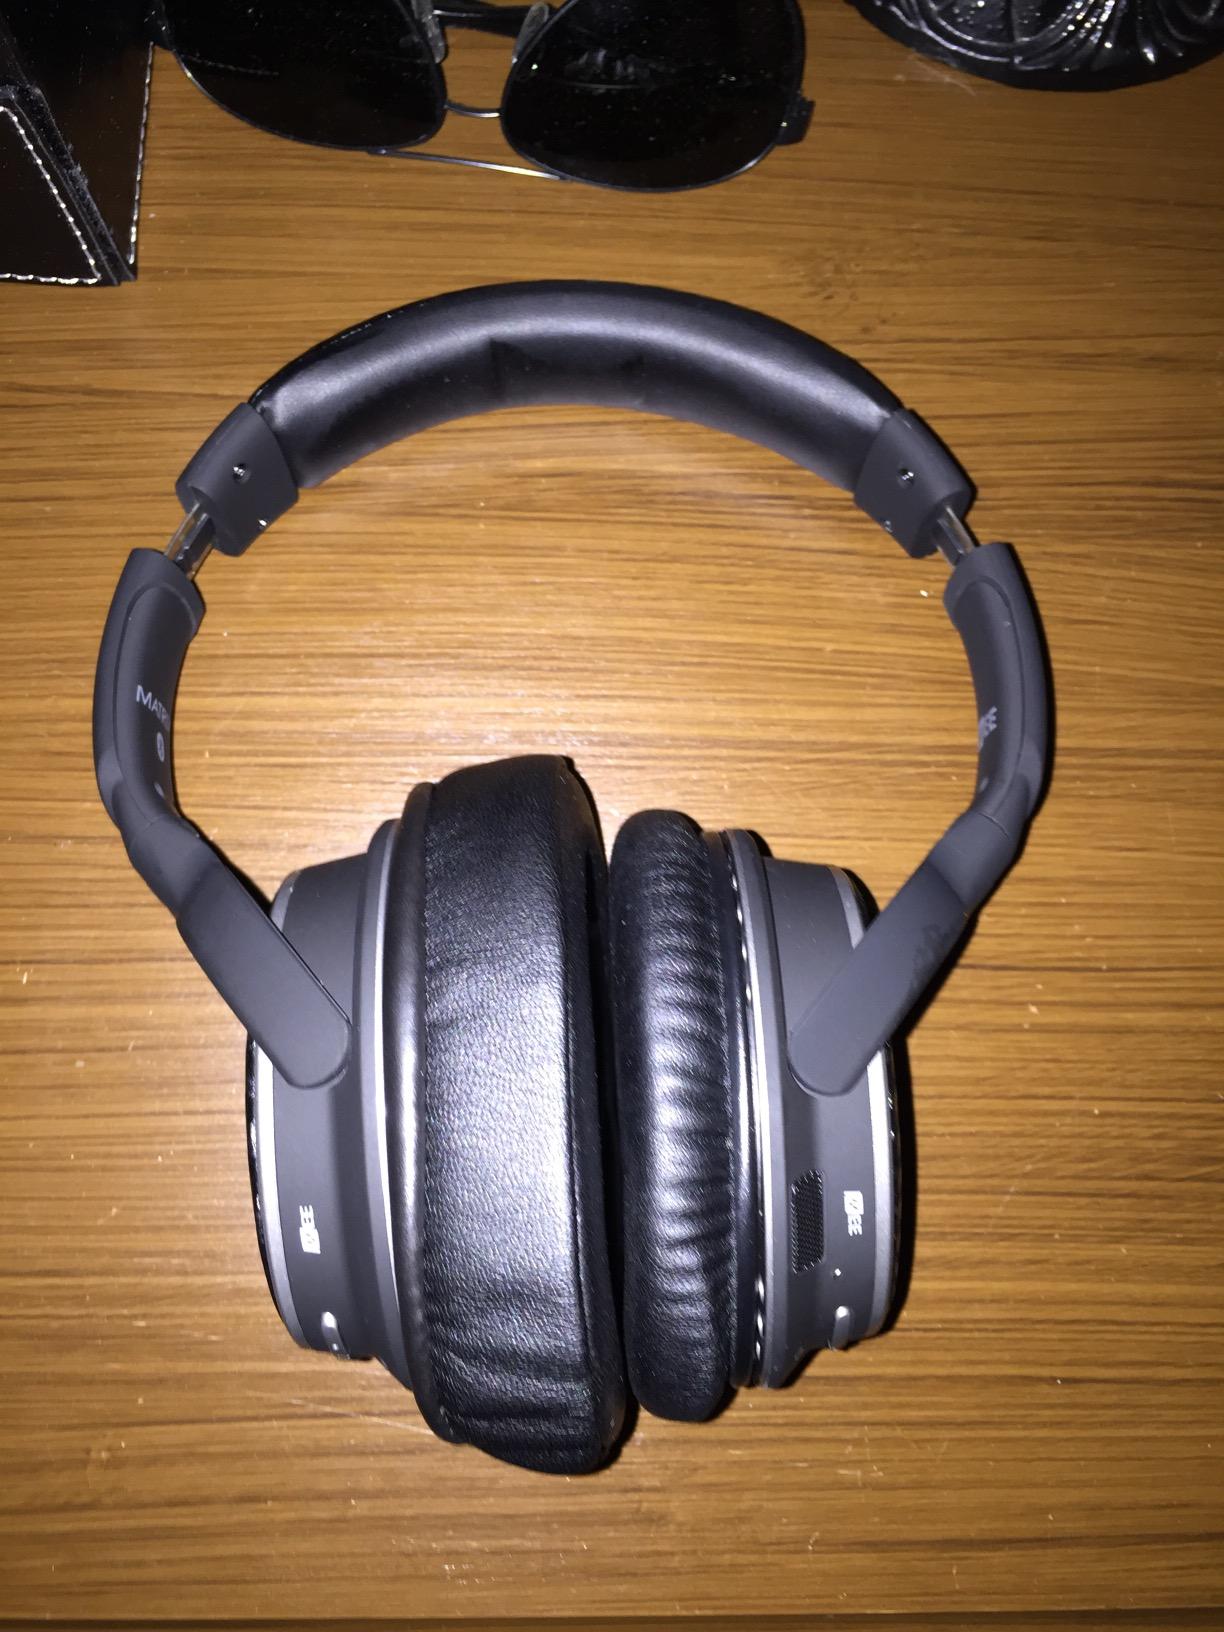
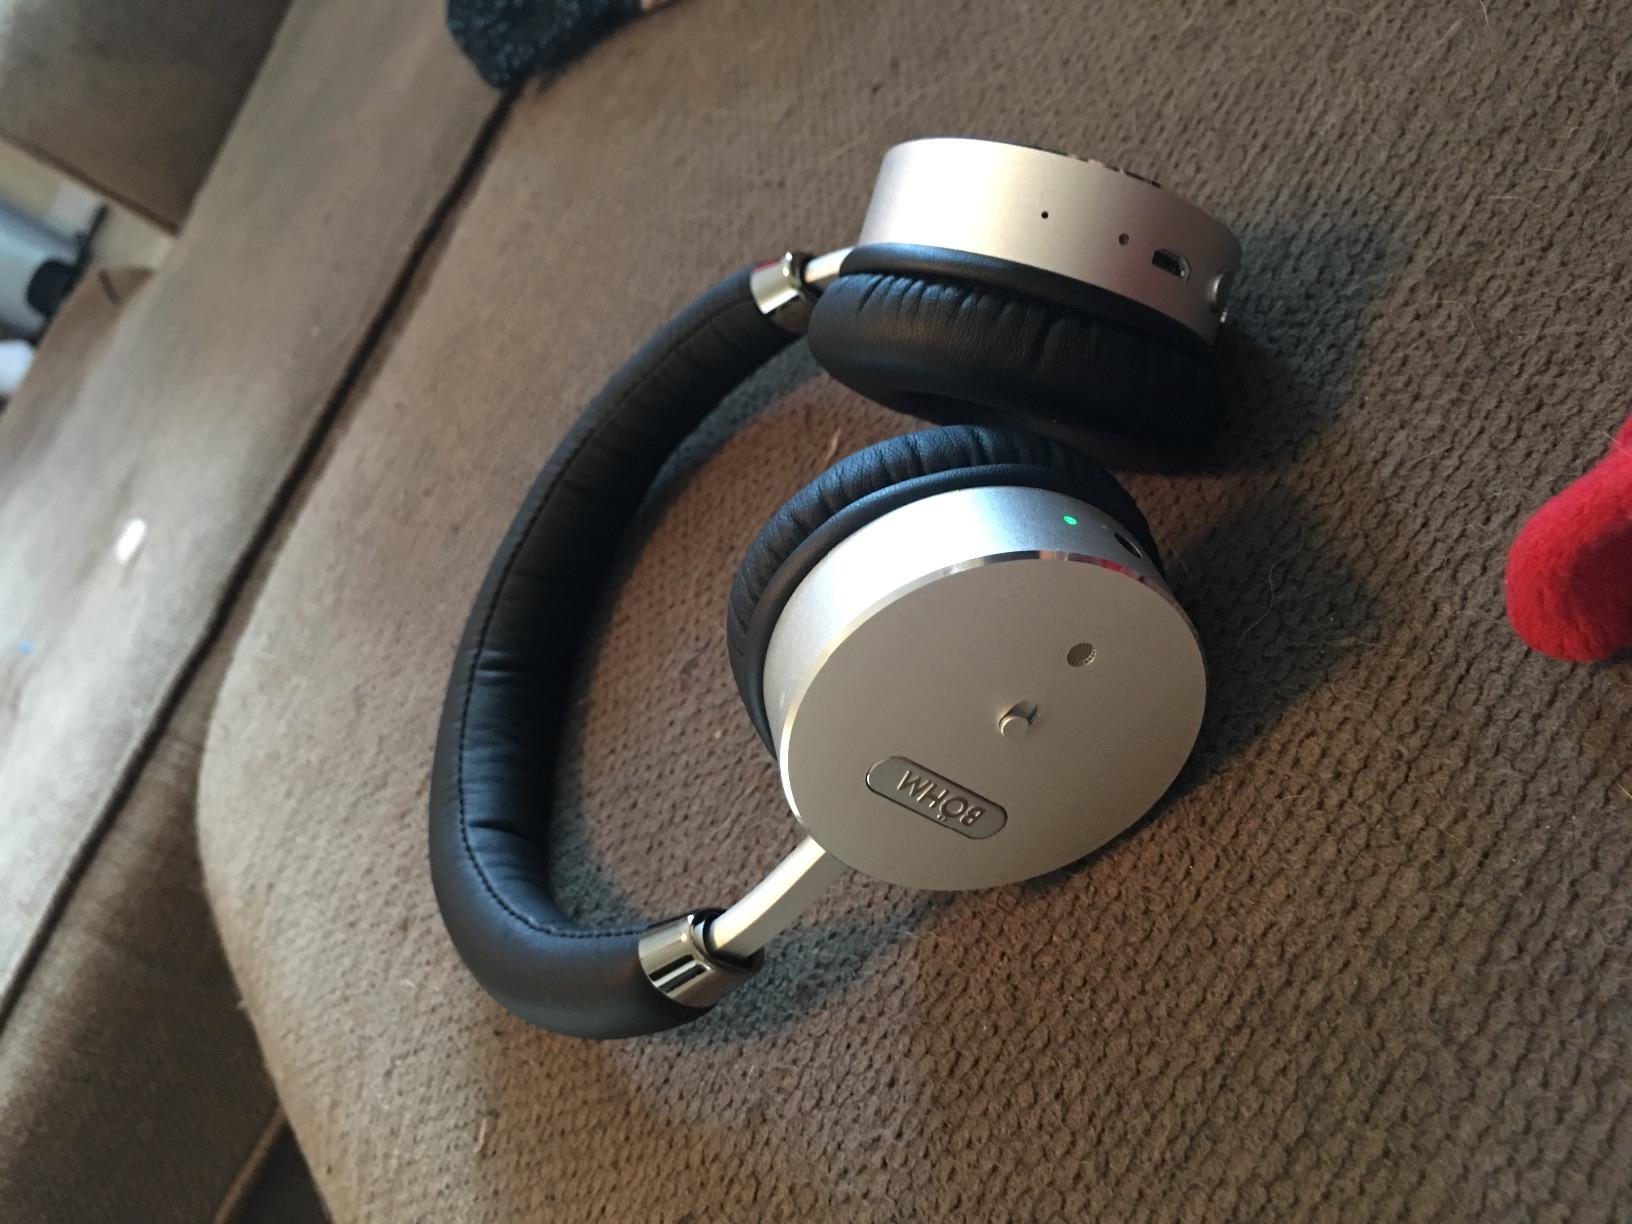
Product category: headphones
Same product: no